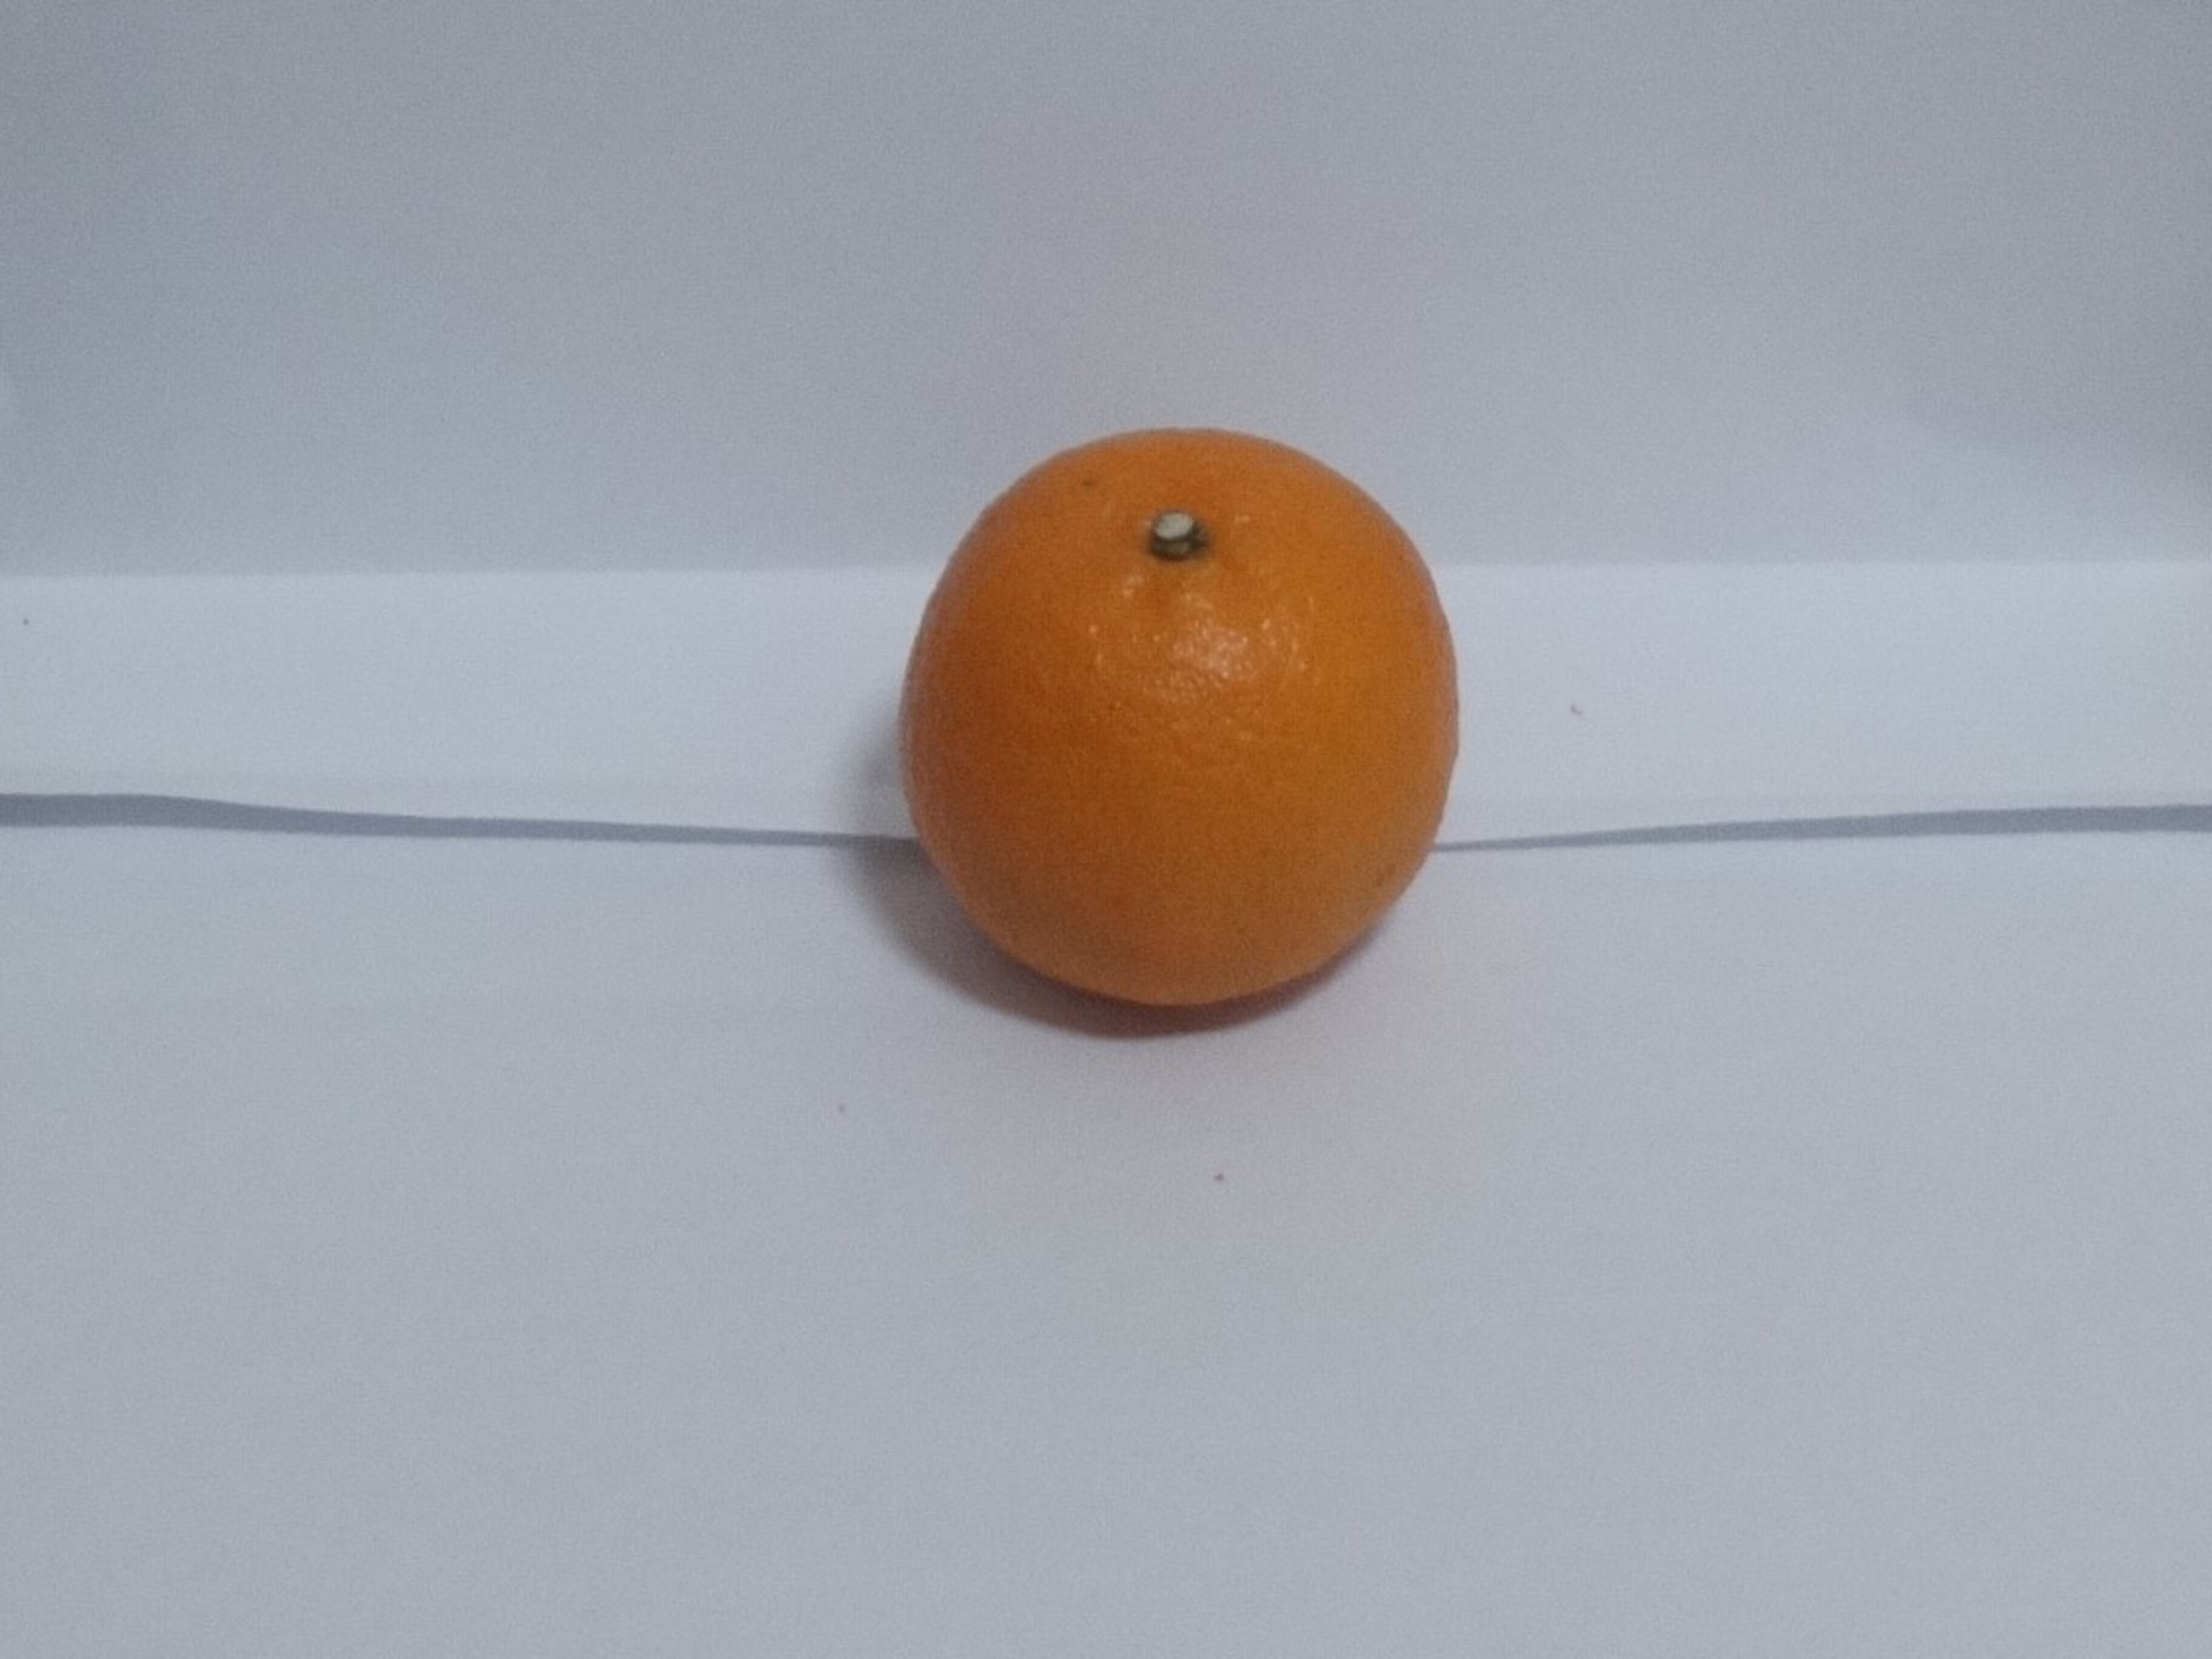
Citrus fruit variety: tankan